Strange Bedfellows (1965 film)

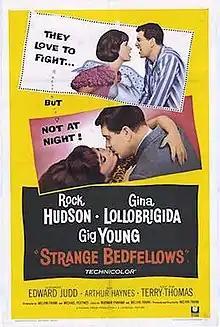
Theatrical poster

Strange Bedfellows is a 1965 American romantic comedy film directed by Melvin Frank and starring Rock Hudson, Gina Lollobrigida, Gig Young, and Terry-Thomas. It was co-produced by Hudson's company, Gibraltar Productions, Frank's Fernwood Productions, and Panama's Panama Productions, and released by Universal Pictures.